The Bread of Those Early Years (film)

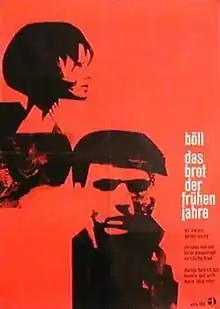
Film poster

The Bread of Those Early Years is a 1962 West German film directed by Herbert Vesely, based on the novel "The Bread of Those Early Years" by Heinrich Böll. It was entered into the 1962 Cannes Film Festival. At the Berlin International Filmfestival 1962, the film was awarded five film awards in gold in the categories of ‘Best Actress’ (Vera Tschechowa), ‘Best Cinematography’ (Wolf Wirth), ‘Best Director’ (Herbert Vesely), ‘Best Music’ (Attila Zoller) and ‘Best Feature-Length Film’ (producer Hansjürgen Pohland).